Béla II of Hungary

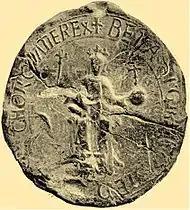
The seal of Béla II

Hungary adopted an expansionist policy after Boris's attempts to dethrone Béla. The chronicler Thomas the Archdeacon relates that Gaudius, who became Archbishop of Split in 1136, "enjoyed great favor with the kings of Hungary" and "often visited their court". The report suggests that Split accepted Béla II's suzerainty around 1136, but this interpretation of the sources is not universally accepted by historians. The exact circumstances surrounding the submission of Bosnia are unknown but the region seems to have accepted Béla's suzerainty without resistance by 1137. Historian John V. A. Fine writes that the northeastern regions of the province formed part of Queen Helena's dowry. The Hungarian army penetrated into the valley of the Rama River, a tributary of the Neretva River, in about 1137. Although Béla assumed the title King of Rama in token of the new conquest, the permanent occupation of the region is not proven.